Igreja Matriz de Barcelos

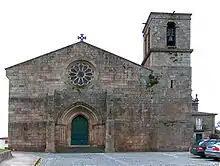
Igreja Matriz de Barcelos

Igreja Matriz de Barcelos is a church in Barcelos, Portugal. It is classified as a National Monument.